West Side Elevated Highway

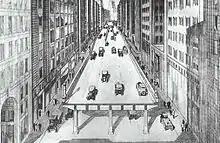
A plan for Boston's Central Artery, based on the West Side Highway

On January 20, 1926, borough president Miller sent a plan for an $11 million elevated highway to be built completely on city property to the Board of Estimate. The elevated railroad was removed from the plan, since NYCRR had come up with a separate project for partially elevating and depressing their railroad (now known as the High Line). According to Miller, there were questions over who would own and maintain the dual structure. There were also objections to its height of 40 feet (12 m) and its placement at the east building line of the existing surface roads. The elevated highway was to connect to a planned parkway (now the Henry Hudson Parkway) at 72nd Street, forming a highway free from cross traffic stretching from Canal Street to 129th Street. The elevated road was to be 60 feet (18 m) wide, wide enough for six lanes of traffic; the existing surface road would carry local traffic beneath the highway. Ramps would be provided at Canal Street, Christopher Street, 14th Street, 23rd Street, 34th Street, 42nd Street, and 57th Street. Slow-moving traffic would use the left lanes, due to the left-hand ramps. This contrasts with the current method of using the left lane for passing and putting ramps on the right side, and to the method popular around the 1950s of putting ramps on whichever side was easier. The highway would "carry buses that will make both its conveniences and its beauties available to the general public", according to Miller. He suggested Hudson River Boulevard for the name of the highway.